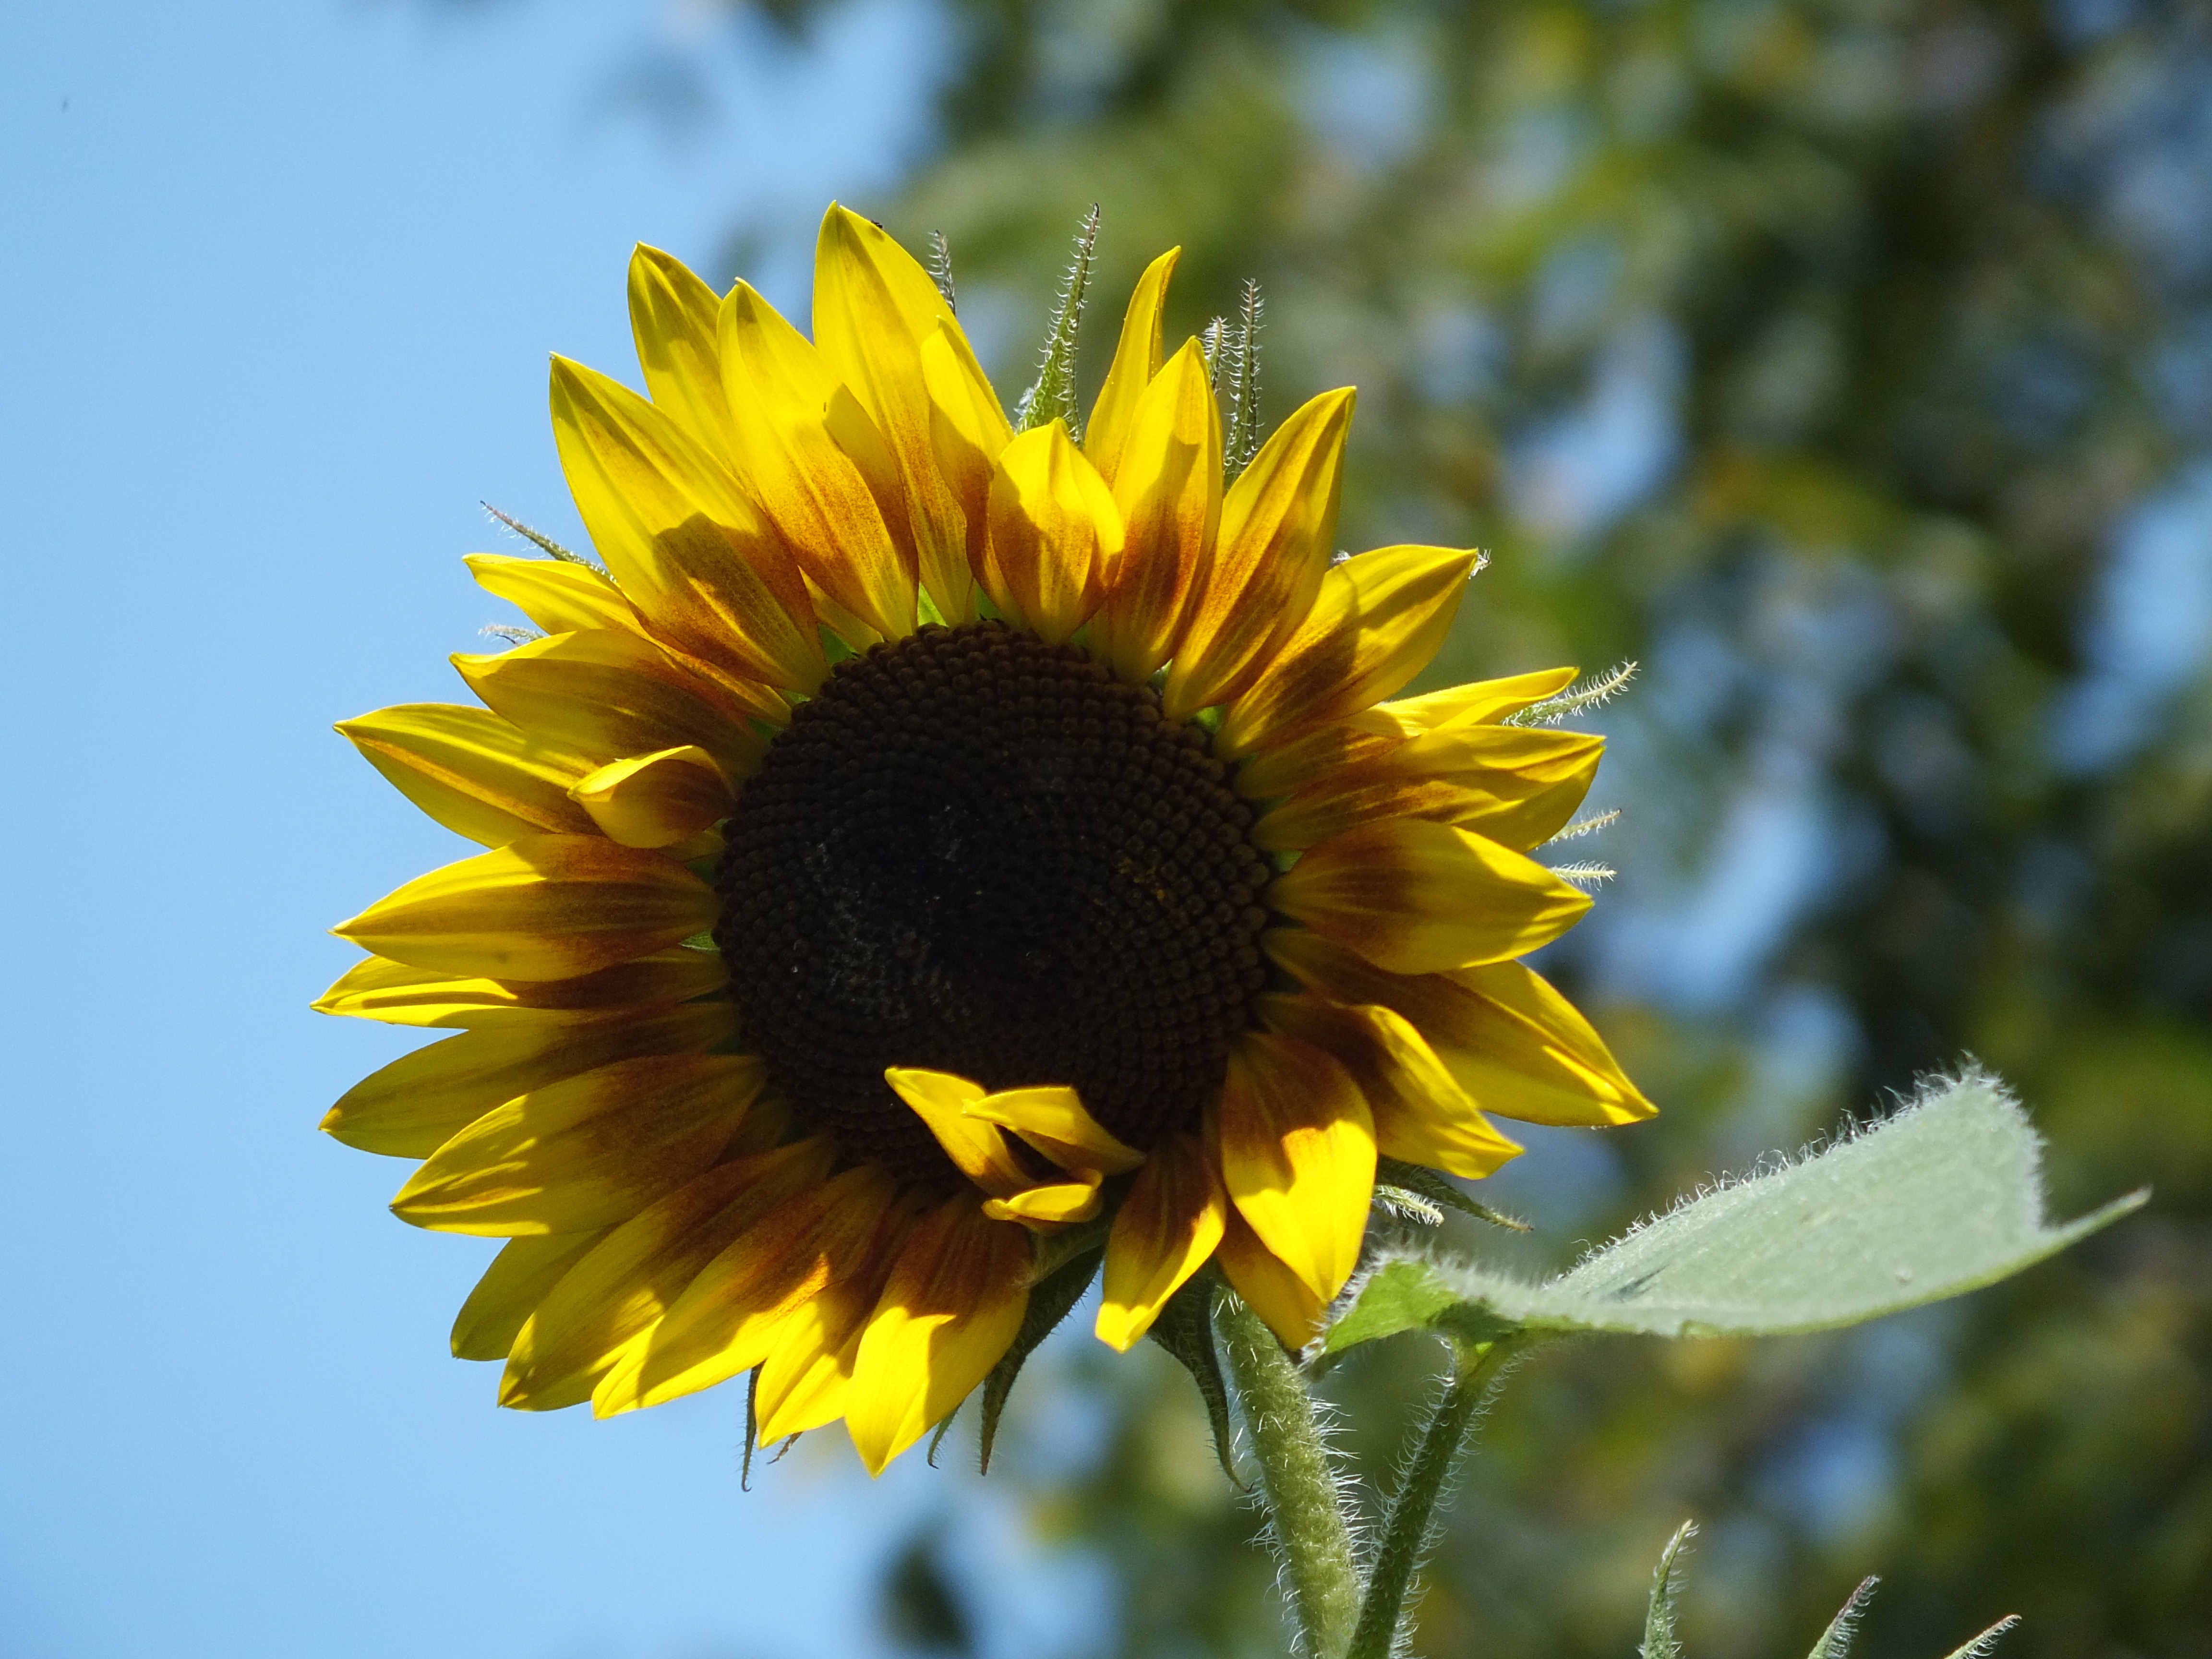
nature, blossom, plant, sky, field, sunlight, flower, petal, bloom, summer, floral, green, botany, yellow, garden, flora, sunflower, blue sky, wildflower, flowers, close up, leaves, sunny, sunflowers, petals, macro photography, flowering plant, daisy family, sunflower seed, plant stem, land plant